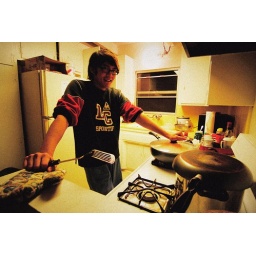
he specializes in making baked chicken with banana